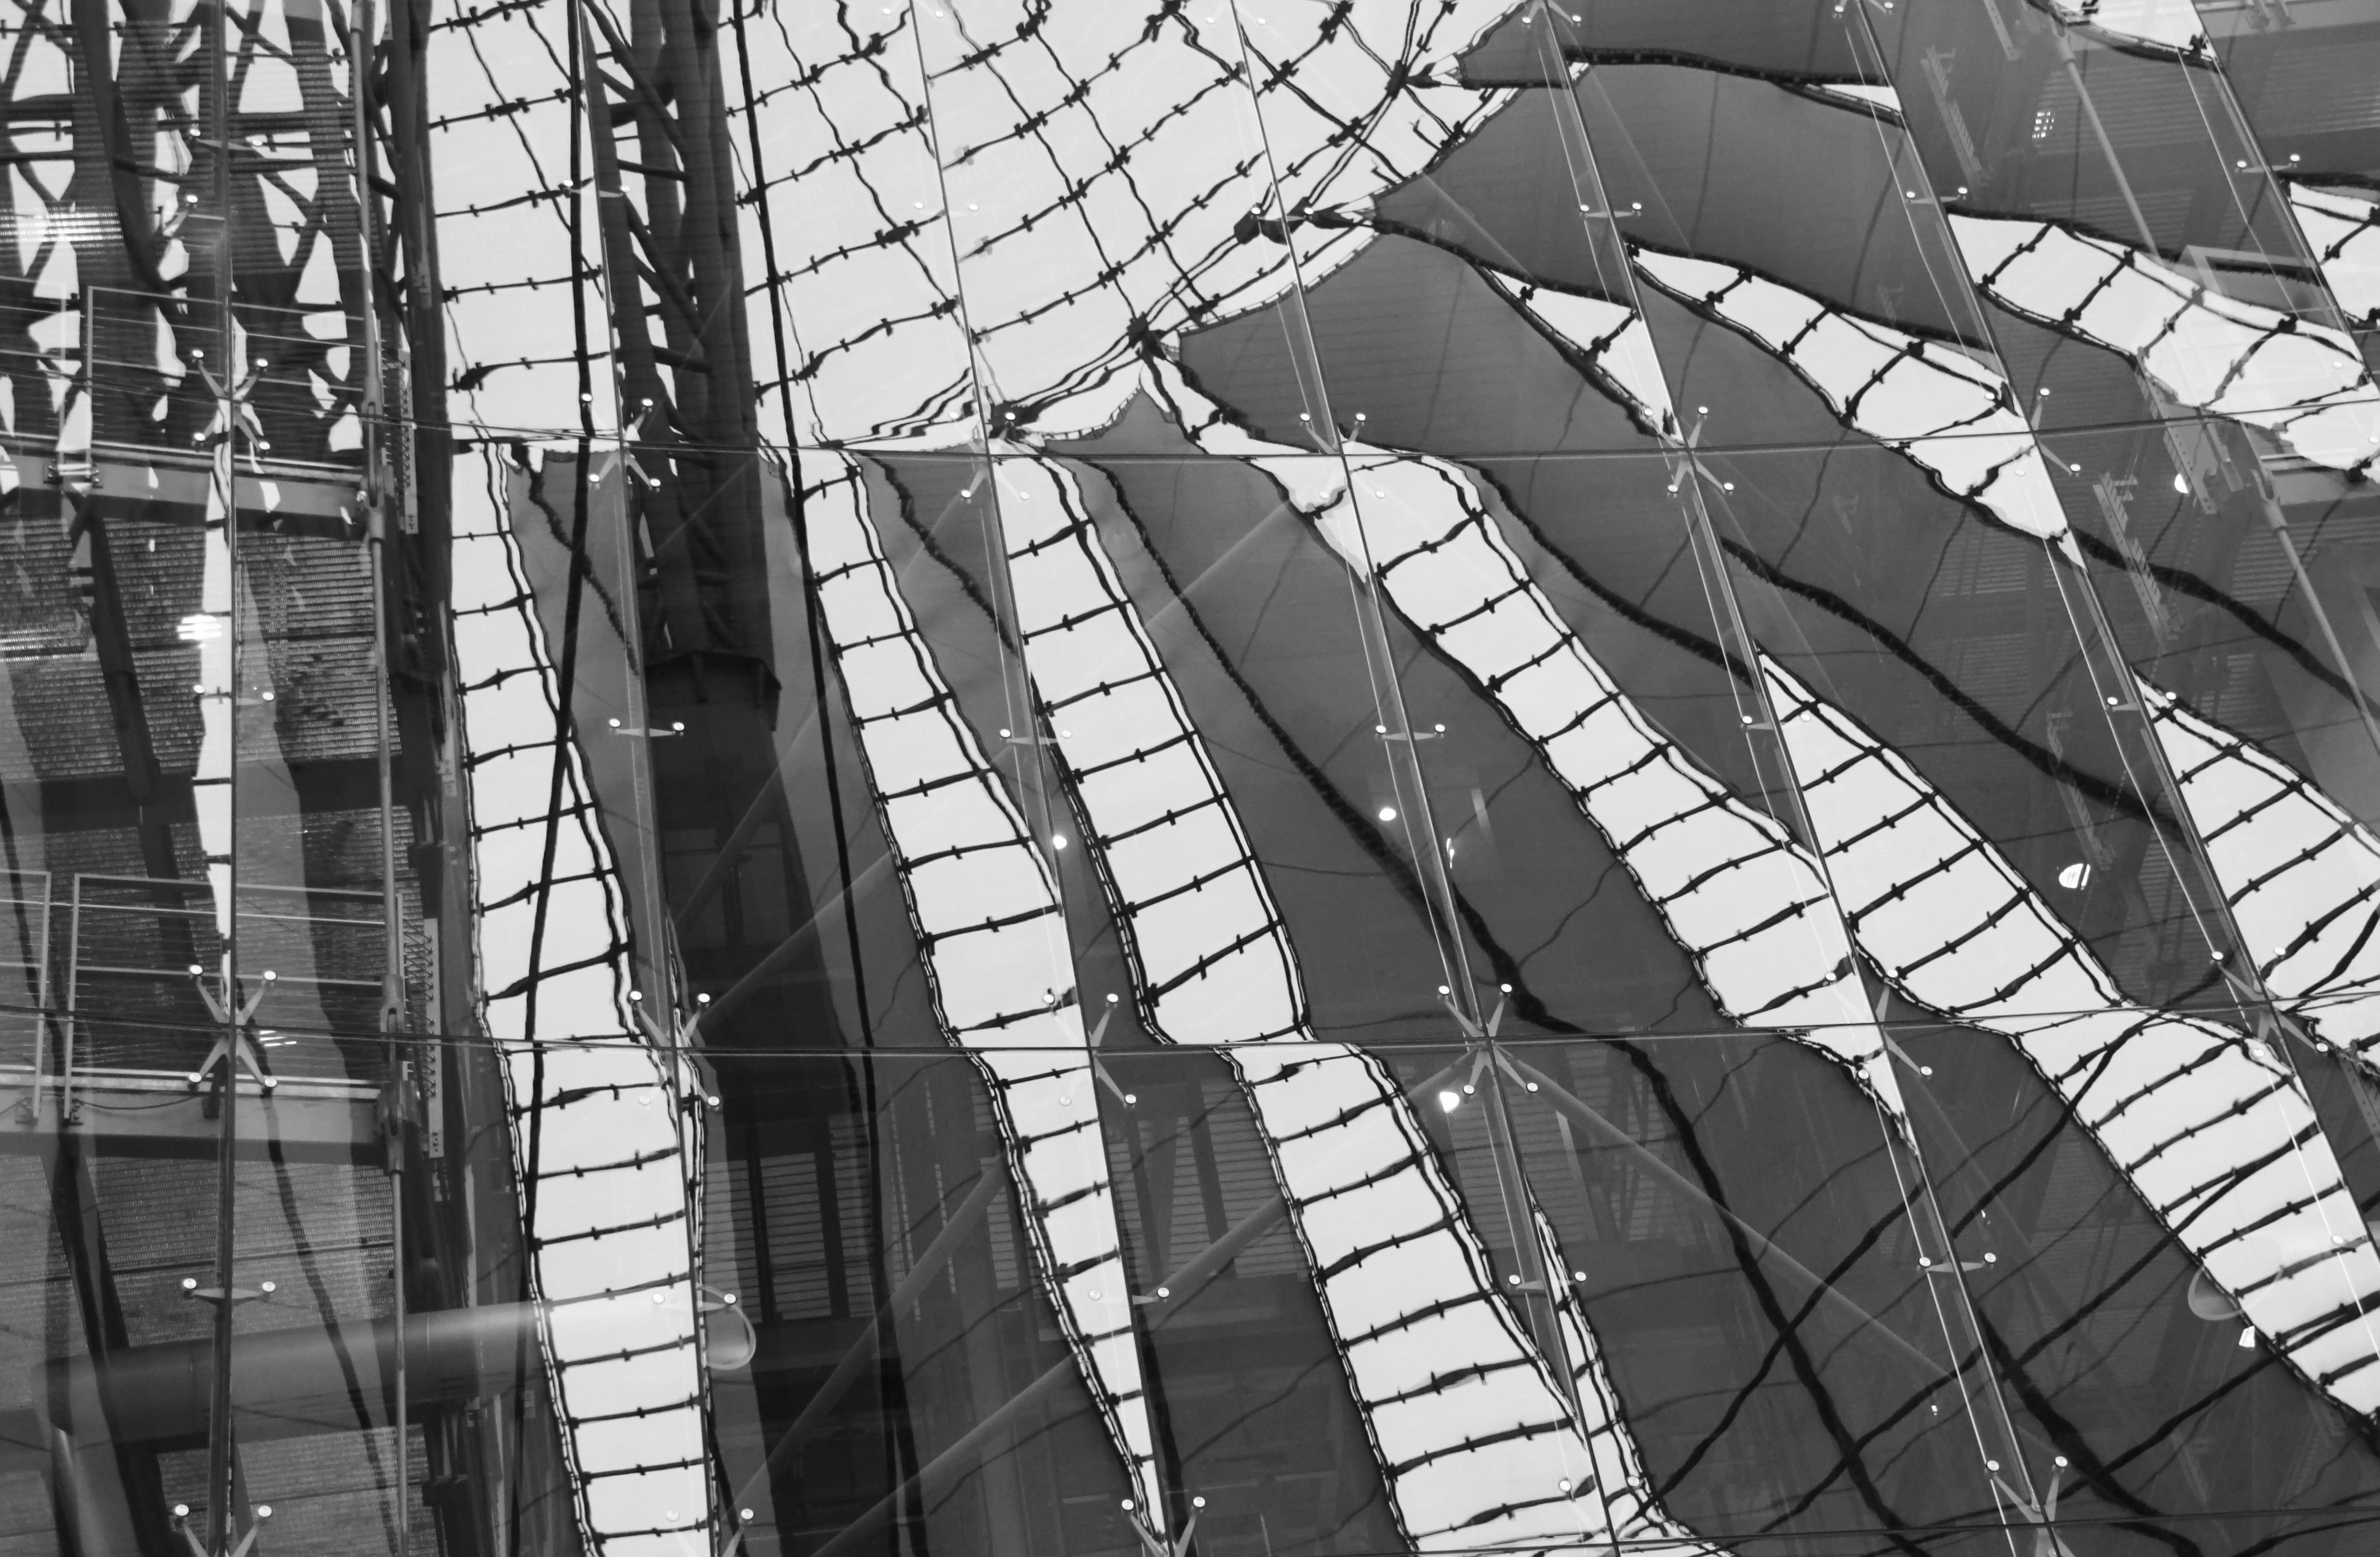
abstract, black and white, architecture, white, photography, window, glass, building, city, skyscraper, urban, construction, pattern, line, reflection, facade, black, monochrome, modern, surface, places of interest, structures, courtyard, design, symmetry, mirror, reflections, germany, berlin, build, tourist attraction, dome, contrasts, shape, mirroring, kaleidoscope, metallic, stadtmitte, glass roof, construction element, potsdam place, monochrome photography, sony center